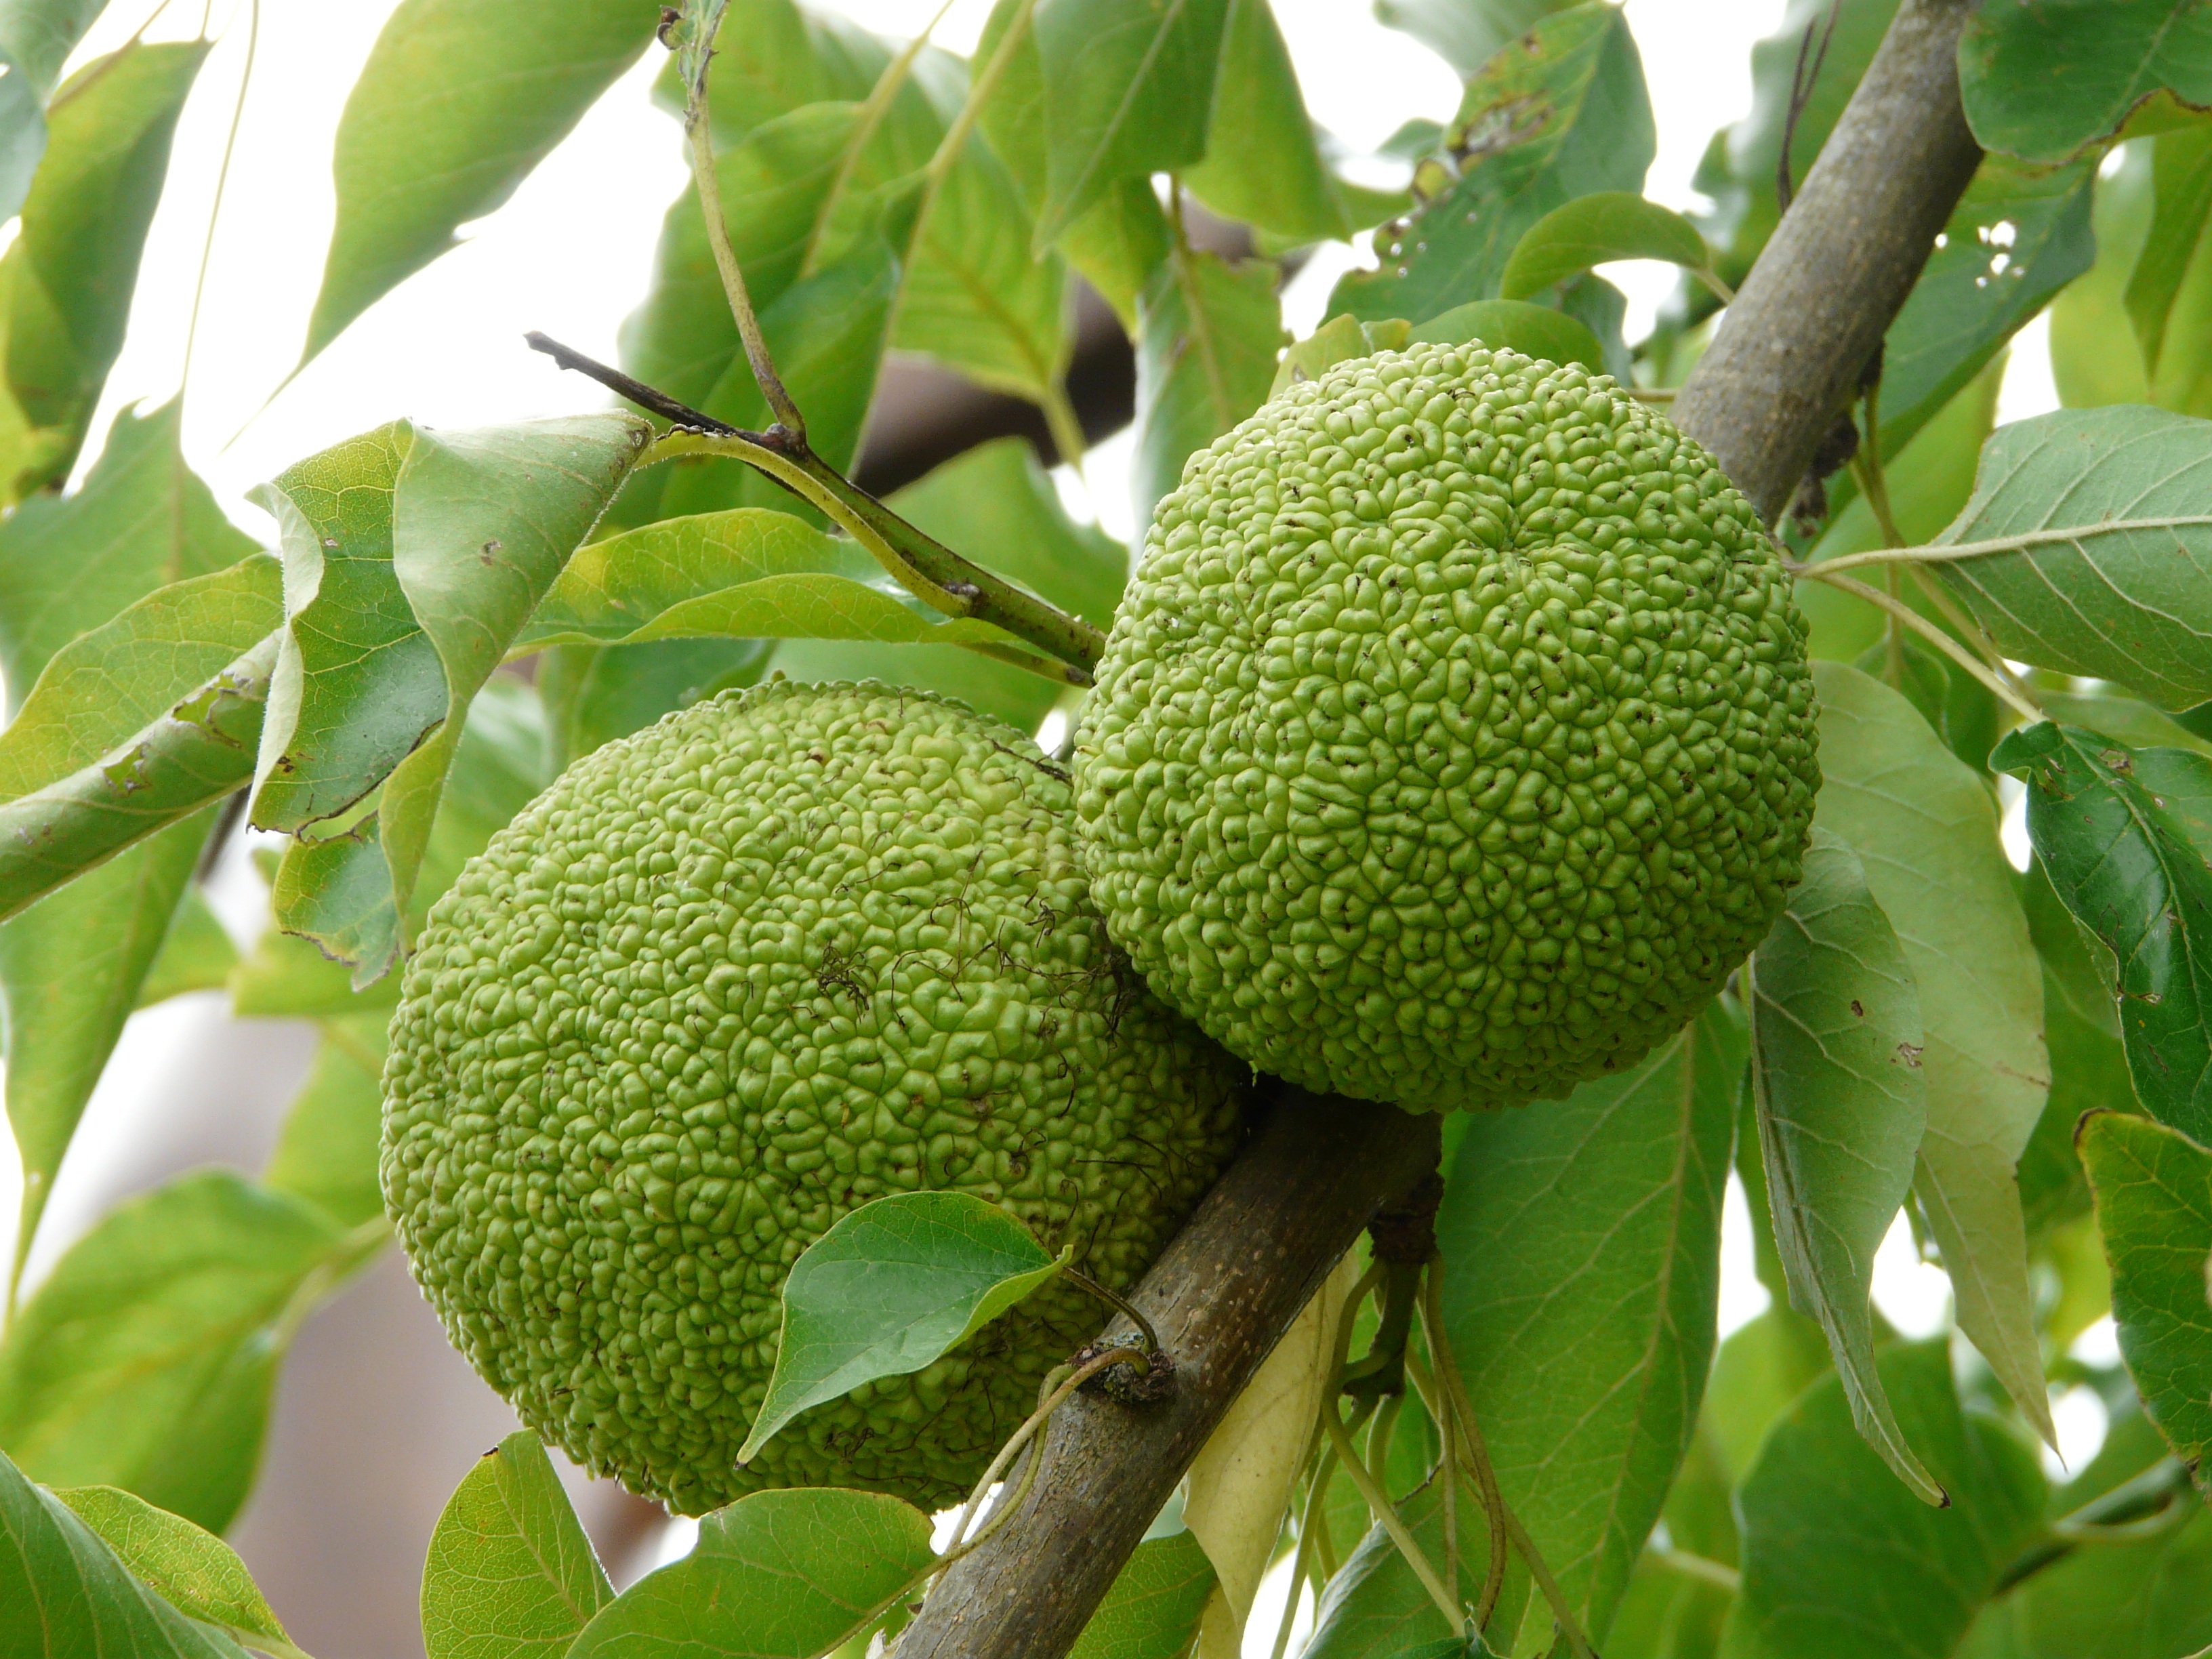
tree, plant, fruit, food, green, produce, evergreen, shrub, oranges, citron, citrus, breadfruit, jackfruit, flowering plant, annona, soursop, bitter orange, artocarpus, land plant, yuzu